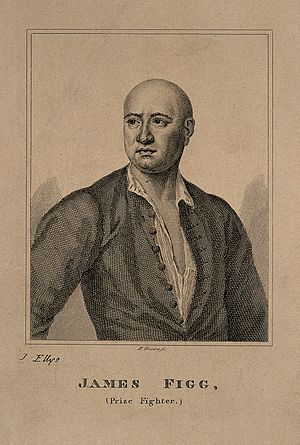
James Figg
James Figg
James Figg var en engelsk sportsmand, der generelt anses som den moderne boksnings ”fader”.